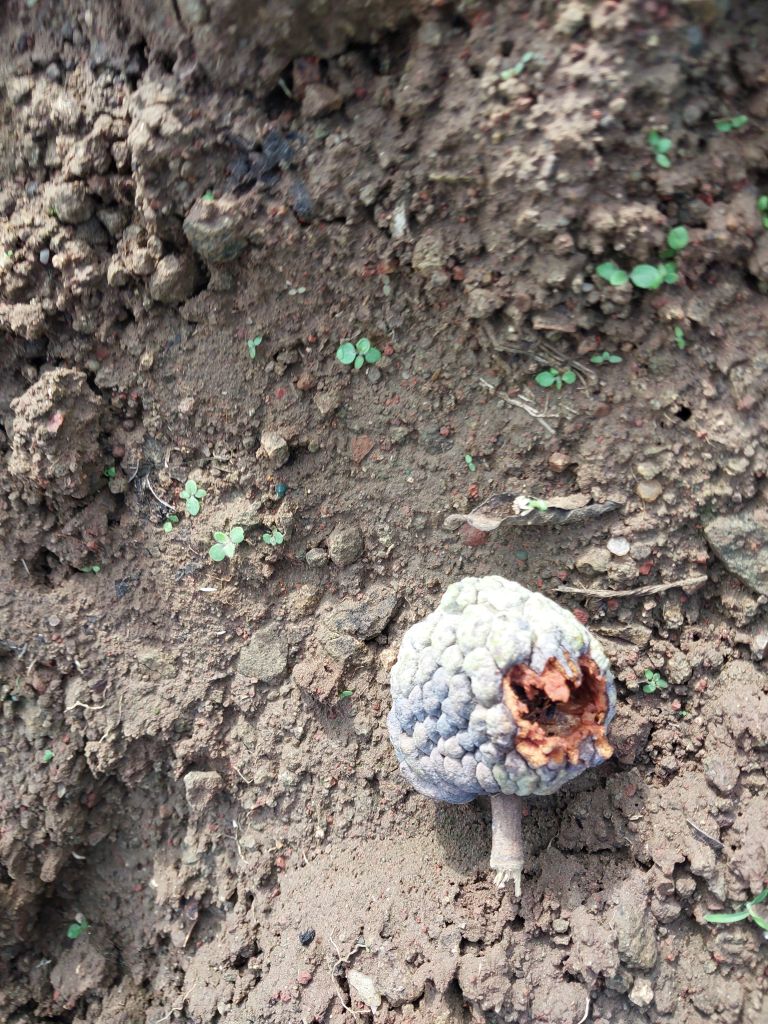
Disease label: Blank Canker